Describe the emotion expressed in this image:  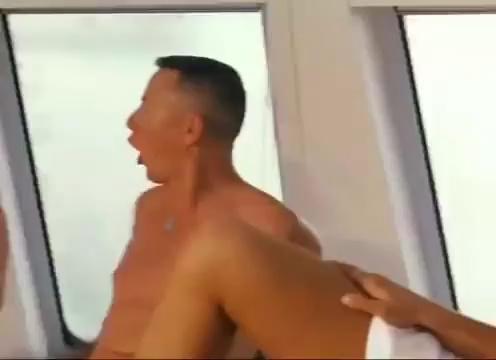
This person displays Fear, valence and arousal with high intensity.